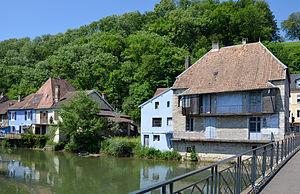
Bras du Doubs à l'Isle sur le Doubs, Doubs, Franche-Comté, France
L'Isle-sur-le-Doubs est une commune française située dans le département du Doubs, en région Bourgogne-Franche-Comté.